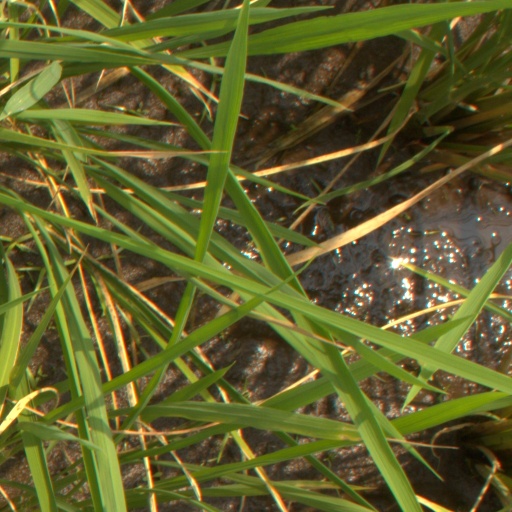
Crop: rice